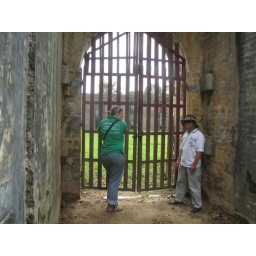
An emperor had this built for lions and elephants to fight in